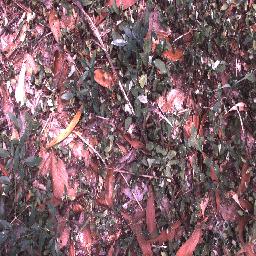
Label: negative